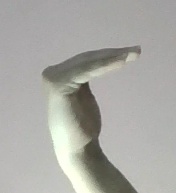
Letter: haa